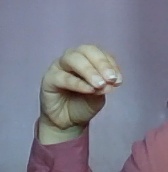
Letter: ha